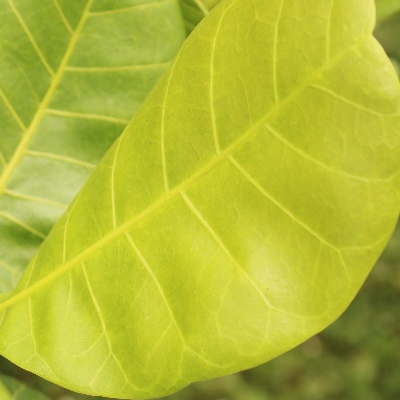
Crop: Cashew
Condition: healthy